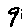
Label: 9